Madonna and Child (Donatello, Louvre)

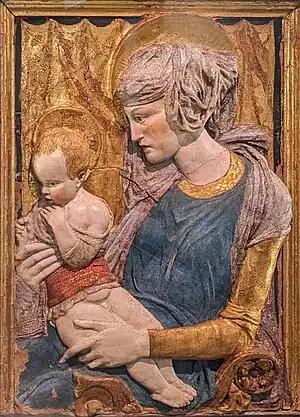

Madonna and Child is a c. 1440 painted terracotta relief attributed to Donatello of the Madonna and Child that is now in the Louvre.